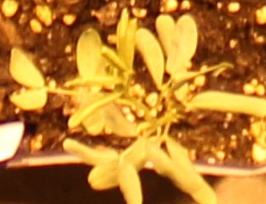
Label: Lentil